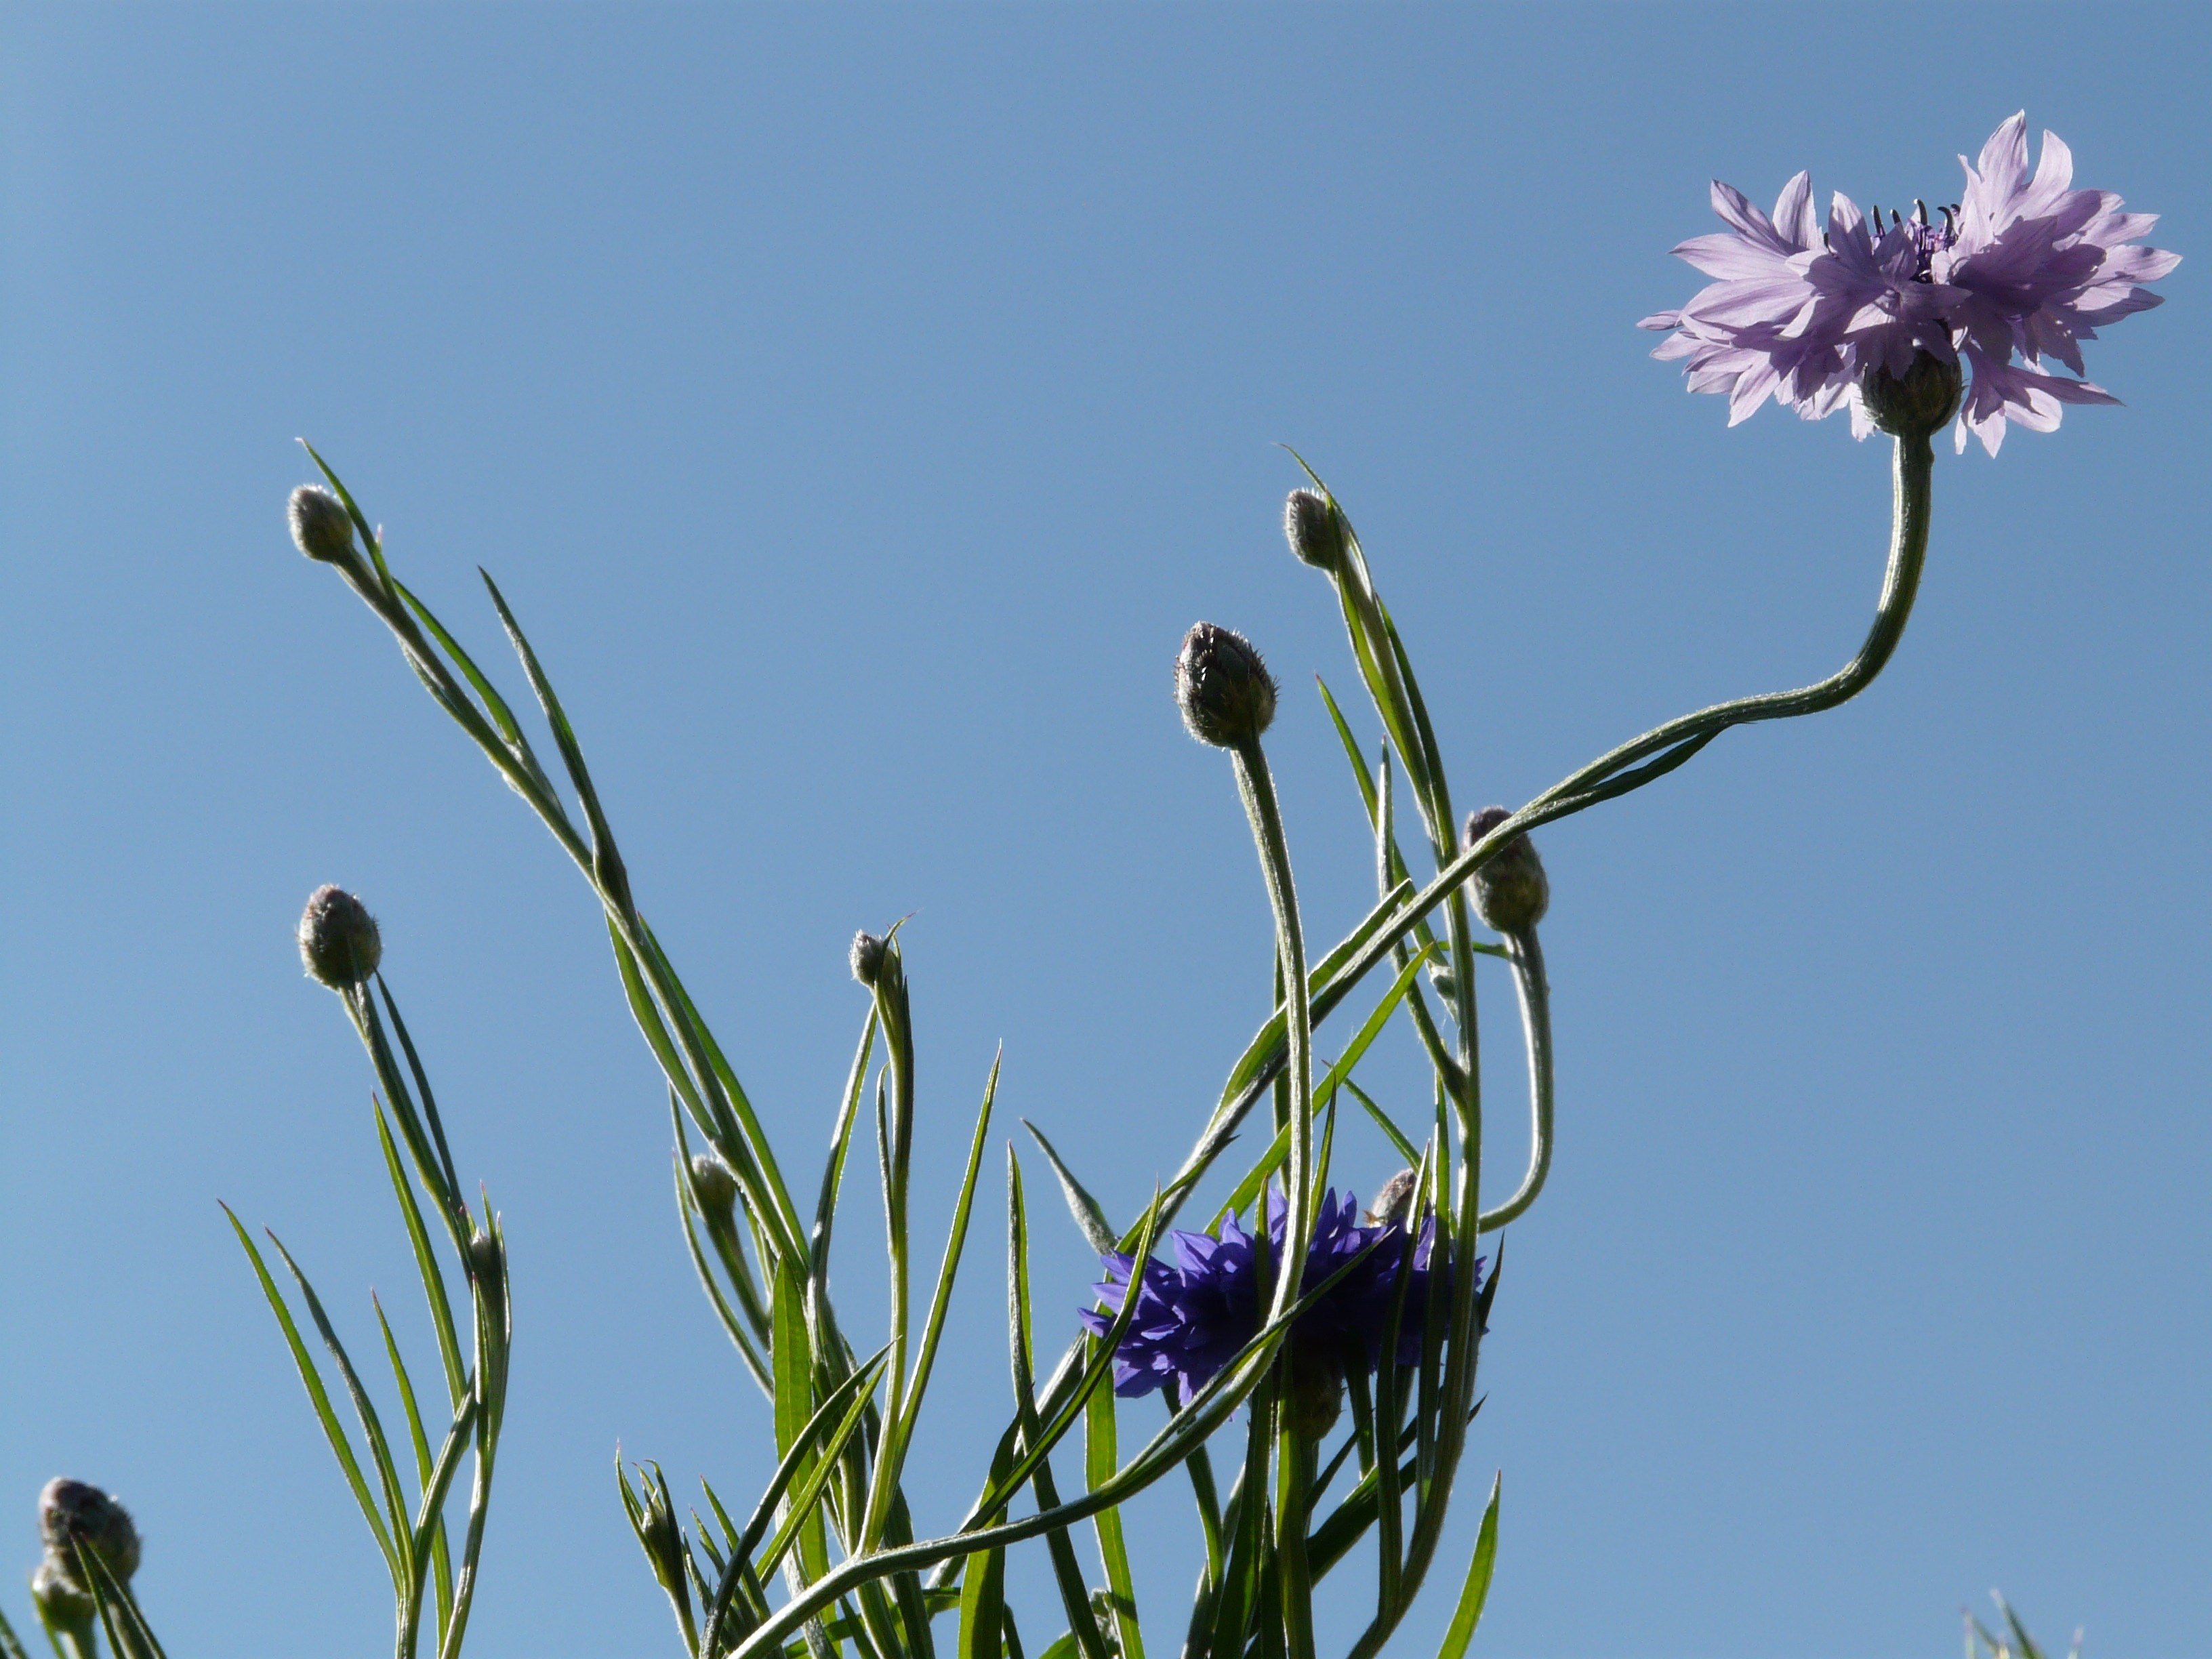
nature, grass, branch, blossom, plant, sky, meadow, prairie, flower, bloom, summer, herb, botany, blue, pink, flora, lavender, wildflower, stalk, centaurea cyanus, cornflower, leaves, asteraceae, centaurea, bud, knapweed, composites, flowering plant, light pink, zyane, grass family, plant stem, land plant